History of Vienna

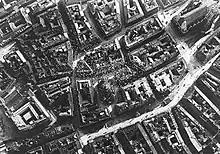
Italian leaflets dropped on Vienna in 1918.

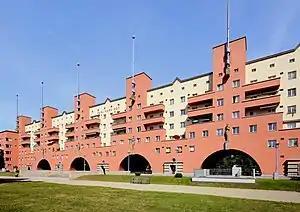
Karl-Marx-Hof is one of the best-known municipal tenement complexes of the 1920s

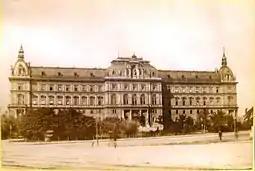
The Justizpalast fire (here an image from 1881 prior to the fire) led to the end of the First Republic

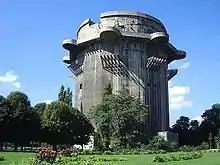
The flak tower in the Augarten belonged to the aerial defense system during Nazi rule

The city was expanded in 1850, mostly to include the area within the "Linienwall". The "Vorstädte" thus became the 2nd to 9th districts, with the old city becoming the first. In 1858, the fortifications were demolished, and the broad "Ringstraße" boulevard was built in their place. Many monumental buildings were built alongside it. The "Ringstraße" Style (Historicism) characterises the architecture of Vienna to this day. The period peaked in the World Exhibition of 1873, immediately before the stock market crash, which ended the "Gründerzeit" ("foundation era").